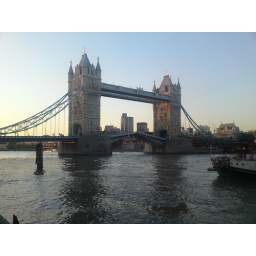
tower bridge in the setting sun